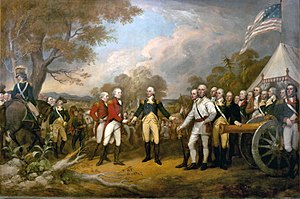
Saratoga (New York)
Burgoyne overgiver sig til Gates efter slaget.
Saratoga er en landsby i Saratoga County i New York i USA. Ved folketællingen i 2000 havde stedet 5141 indbyggere.